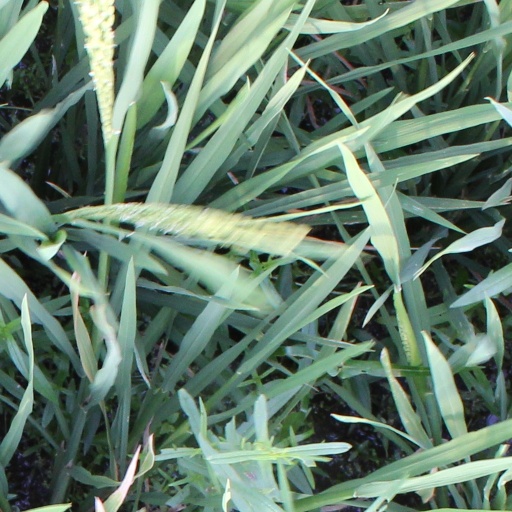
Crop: rice